Safer Dead

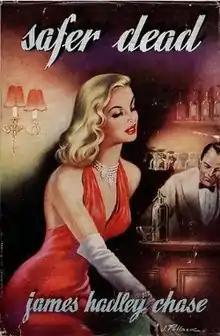
Cover of the first edition, published by Robert Hale. Art by J. Pollack.

Safer Dead is a 1954 crime-mystery novel by British writer James Hadley Chase. The novel has Chet Sladen, a journalist, investigating the murder of Fay Benson, a night-club dancer.